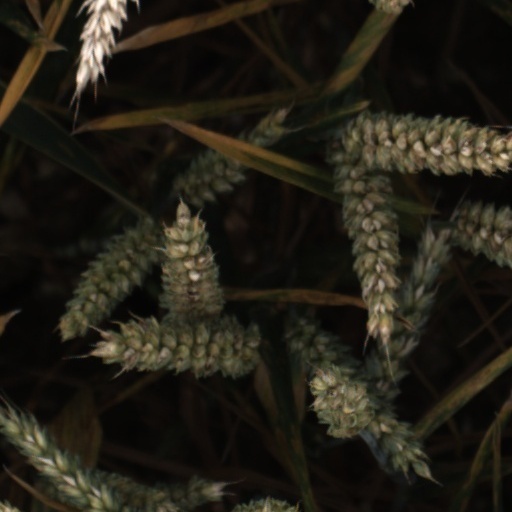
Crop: wheat